Mikrophonie (Stockhausen)

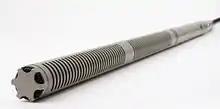
A highly directional microphone of the type required for "Mikrophonie I"

Mikrophonie is the title given by Karlheinz Stockhausen to two of his compositions, written in 1964 and 1965, in which "normally inaudible vibrations ... are made audible by an active process of sound detection (comparable to the auscultation of a body by a physician); the microphone is used actively as a musical instrument, in contrast to its former passive function of reproducing sounds as faithfully as possible".